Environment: real
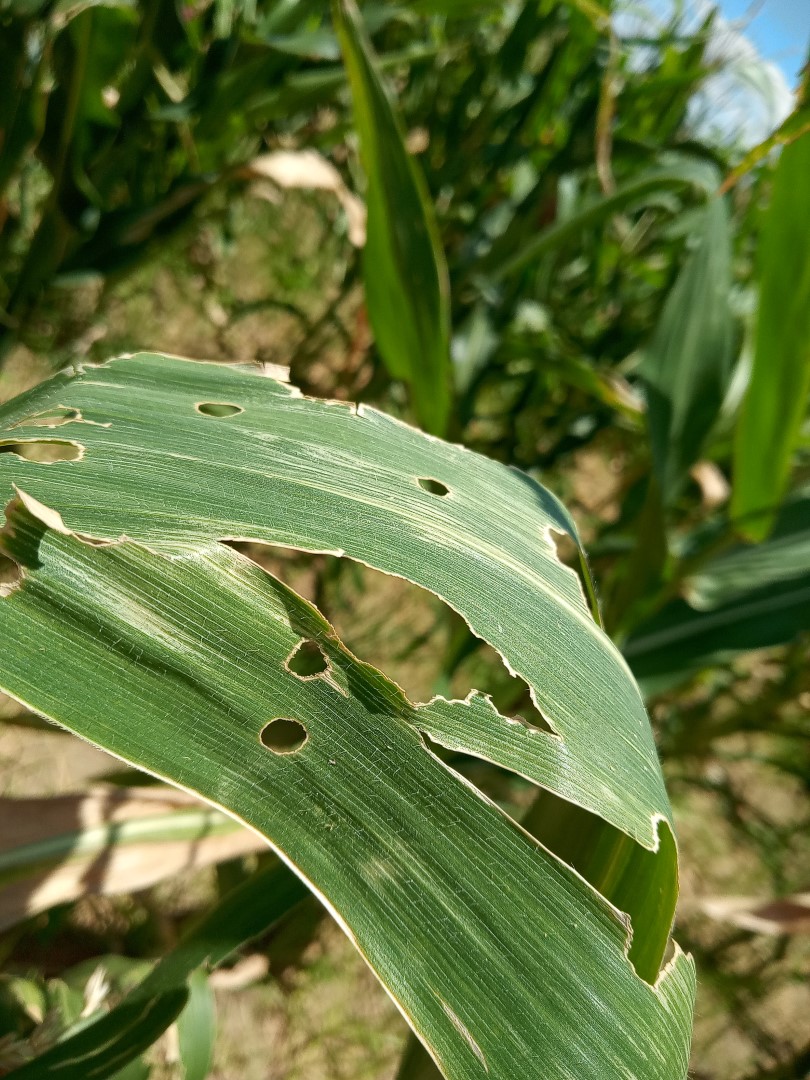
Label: fall_armyworm